La Fontaine-Saint-Martin

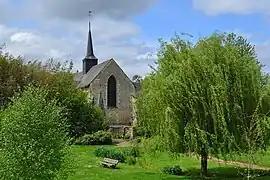
The church of Saint-Martin, La Fontaine-Saint-Martin

La Fontaine-Saint-Martin is a commune in the Sarthe department in the region of Pays de la Loire in north-western France.